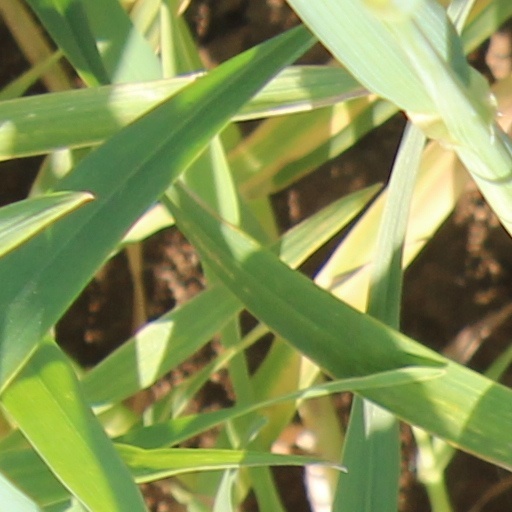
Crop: wheat